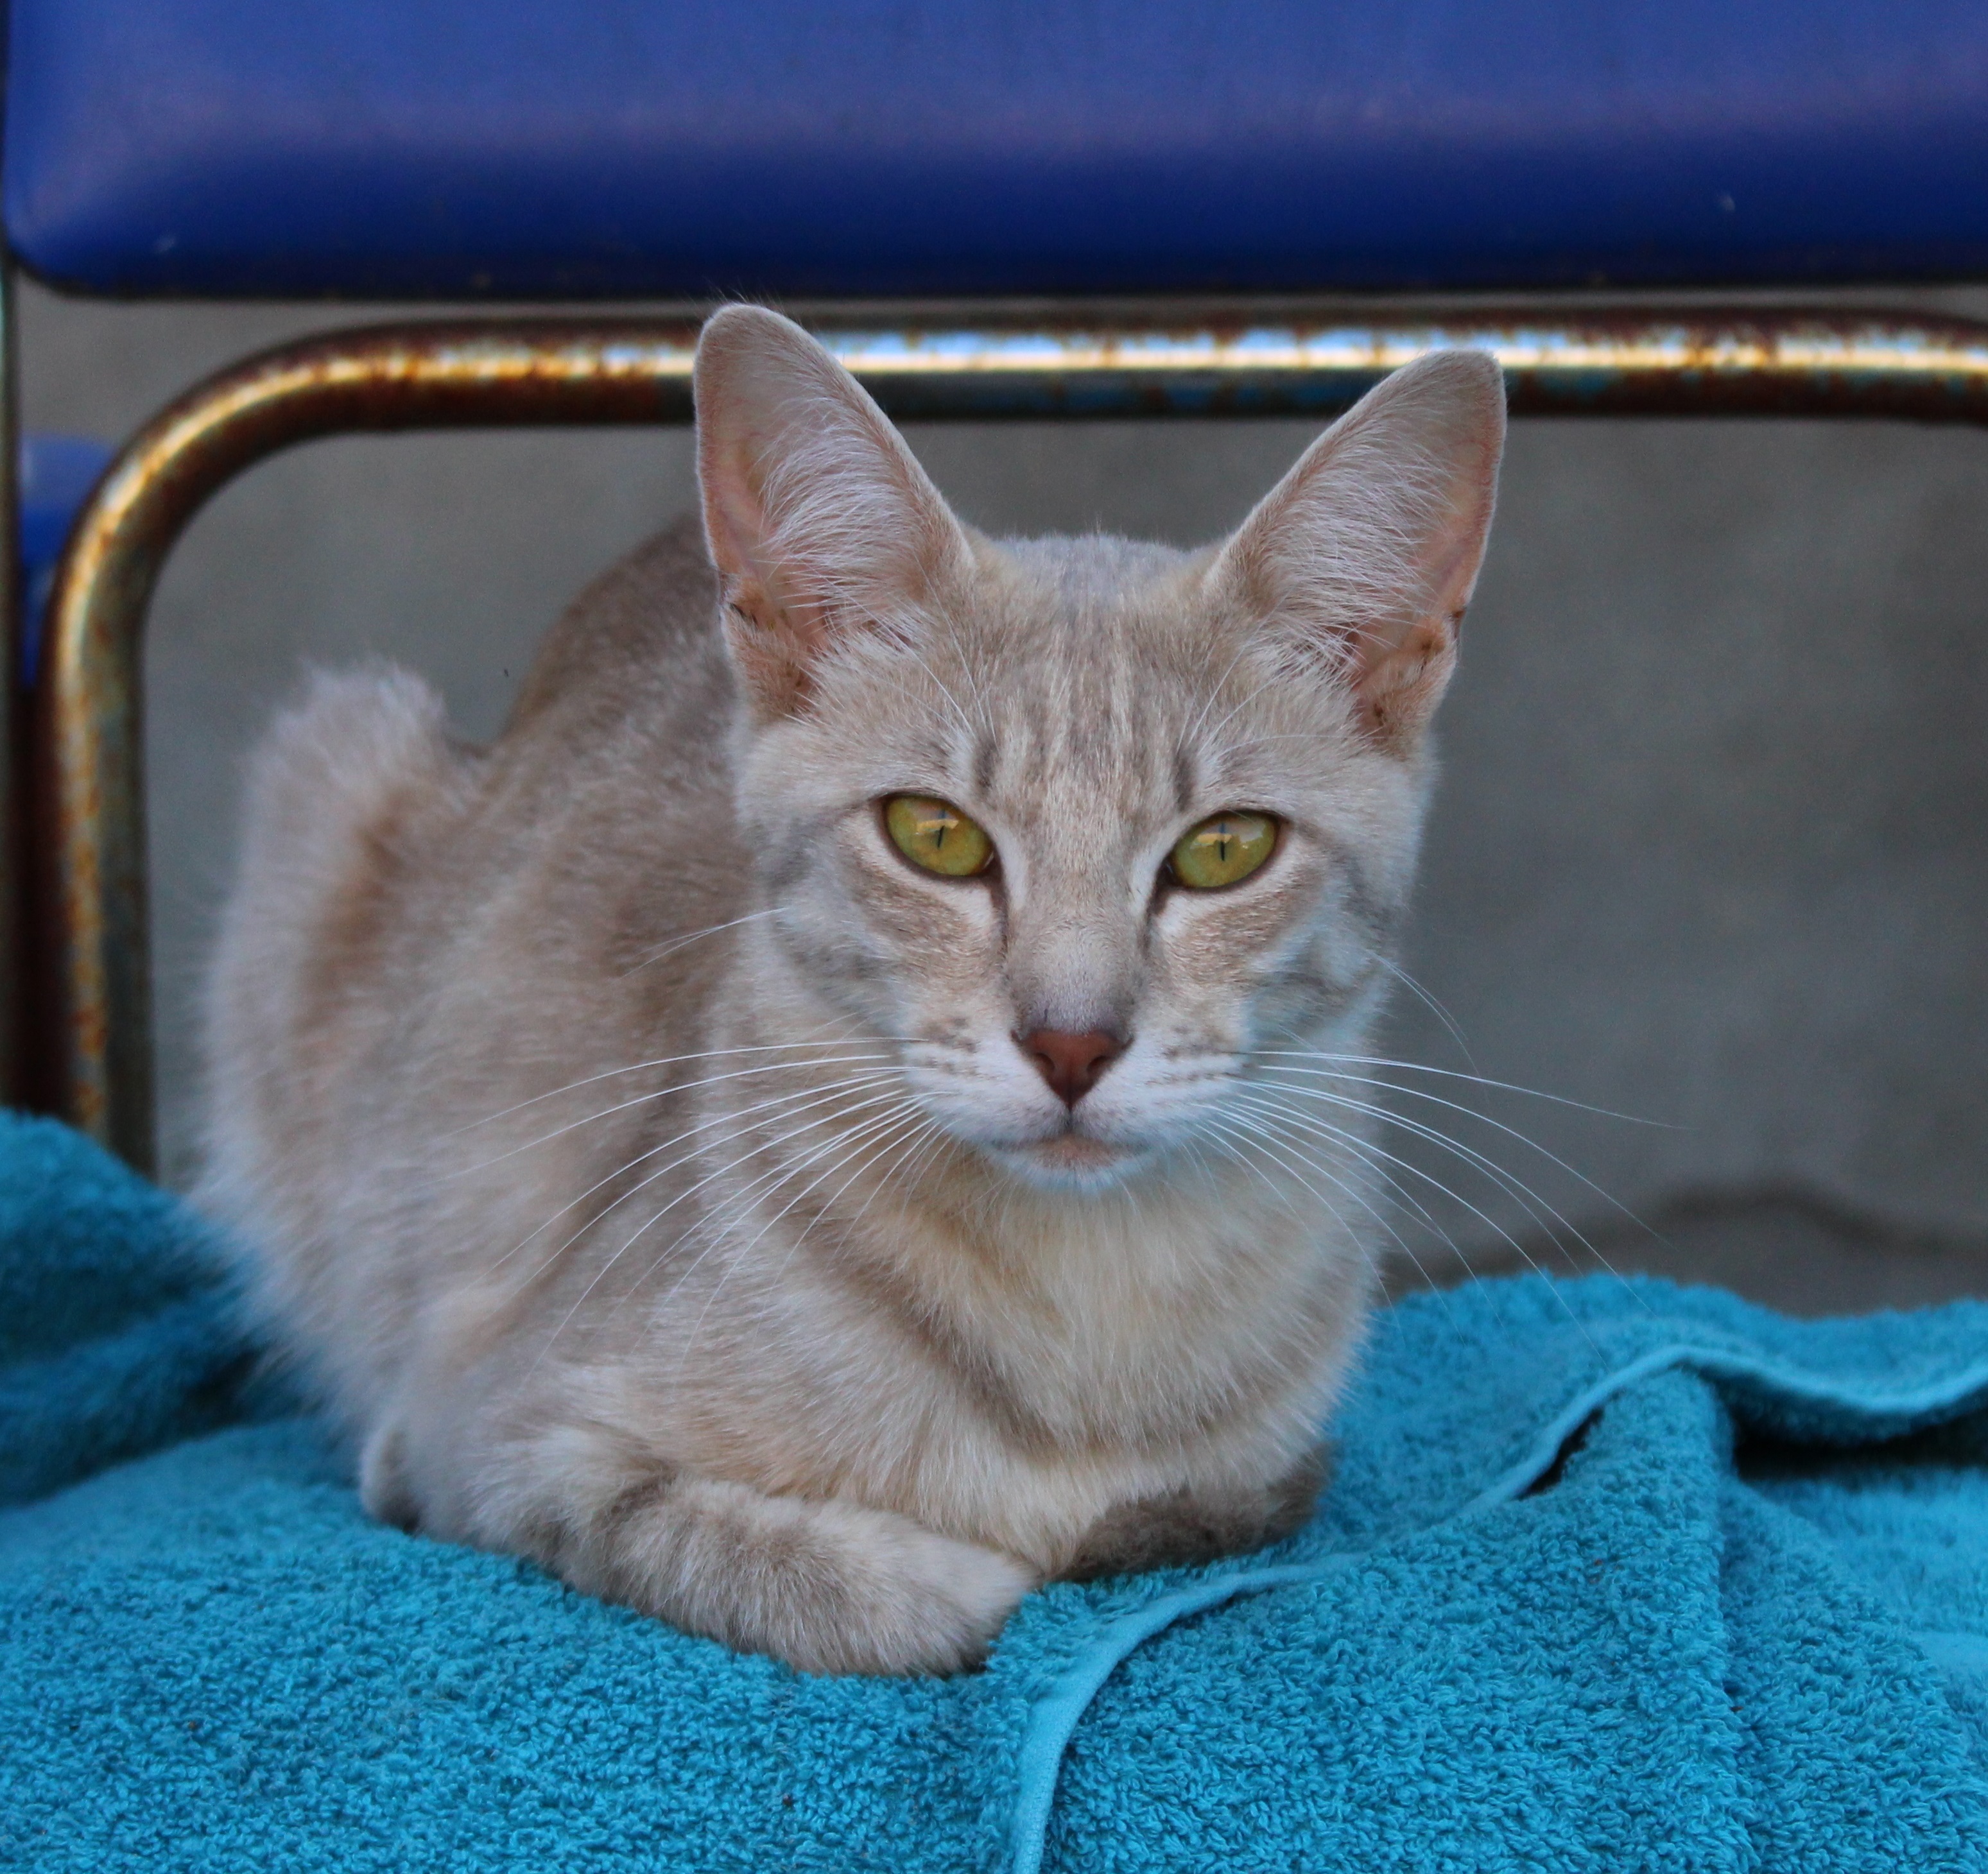
pet, kitten, cat, mammal, blue, eyes, whiskers, vertebrate, mieze, domestic cat, cat face, cat's eyes, tabby cat, european shorthair, burmilla, small to medium sized cats, cat like mammal, carnivoran, domestic short haired cat